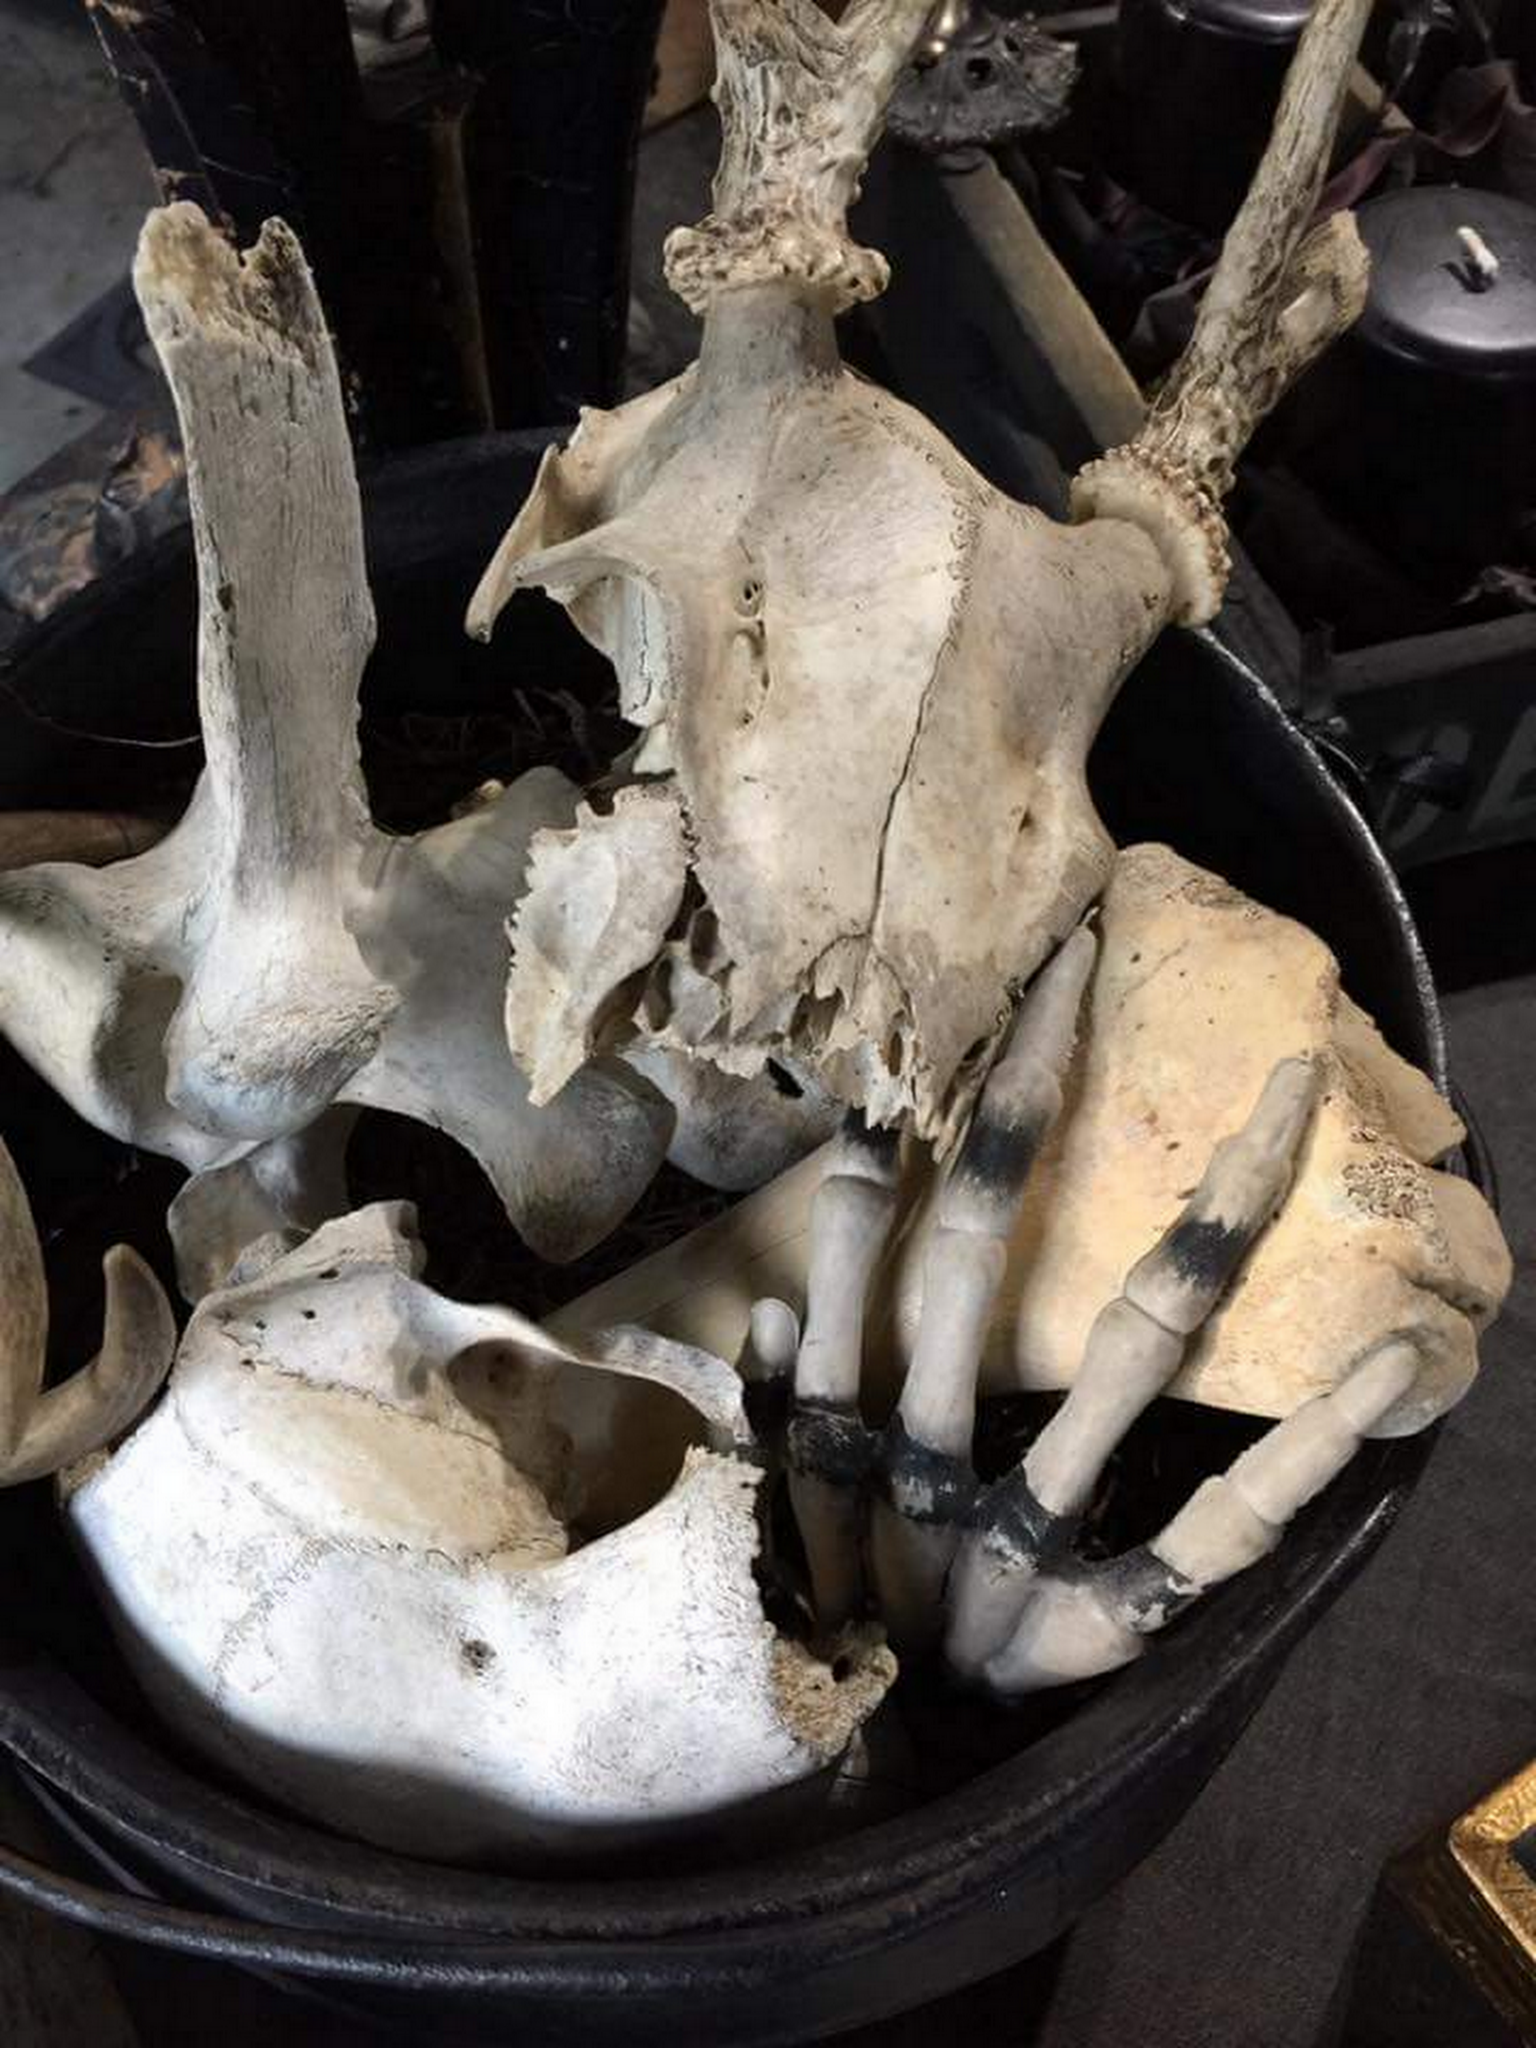
art, bone, skeleton, skull, jaw